Tarbolton railway station

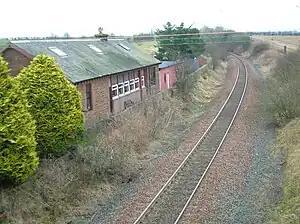
Tarbolton station site in 2010

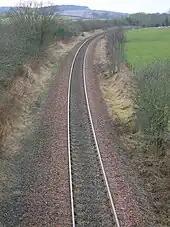
The line to Ayr at the Tarbolton station overbridge.

Tarbolton railway station (NGR NS440250) was a railway station about a mile and a quarter from the village of Tarbolton that it served, in South Ayrshire, Scotland. The station was part of the Ayr to Mauchline Branch of the Glasgow and South Western Railway and was the only intermediate stop on the previously double track line between Annbank and Mauchline. The line was singled in 1985 and held in reserved state before reopening with an increase in coal traffic.